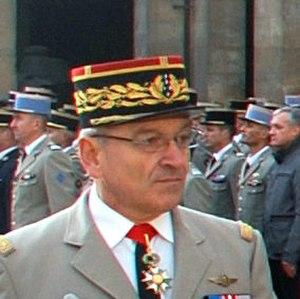
Le général Elrick Irastorza, né le 29 septembre 1950 à Maillezais, est un général d'armée français. Entre le 2 juillet 2008 et le 31 août 2011, il a occupé les fonctions de chef d'état-major de l'armée de terre.
Le chef d'état-major de l'Armée de terre est un officier général français, conseiller du chef d'état-Major des armées pour l'Armée de terre et responsable devant le ministre des Armées de la préparation de l'Armée de terre en vue de sa mise en œuvre. Depuis le 31 juillet 2019, le chef d'état-major est le général d'armée Thierry Burkhard.
Le major général de l'Armée de terre est un officier général des armées françaises, adjoint du chef d'état-major de l'Armée de terre.